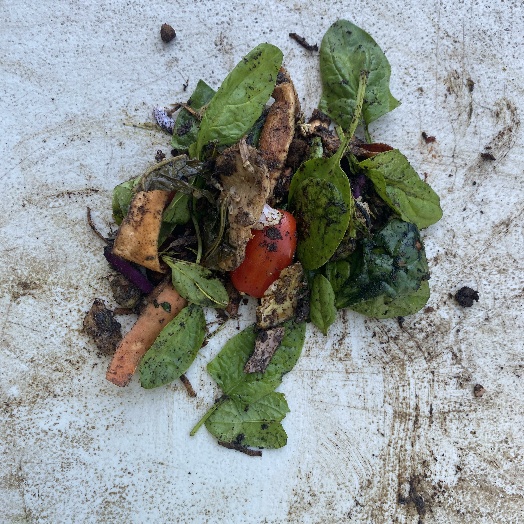
Label: generalcompost